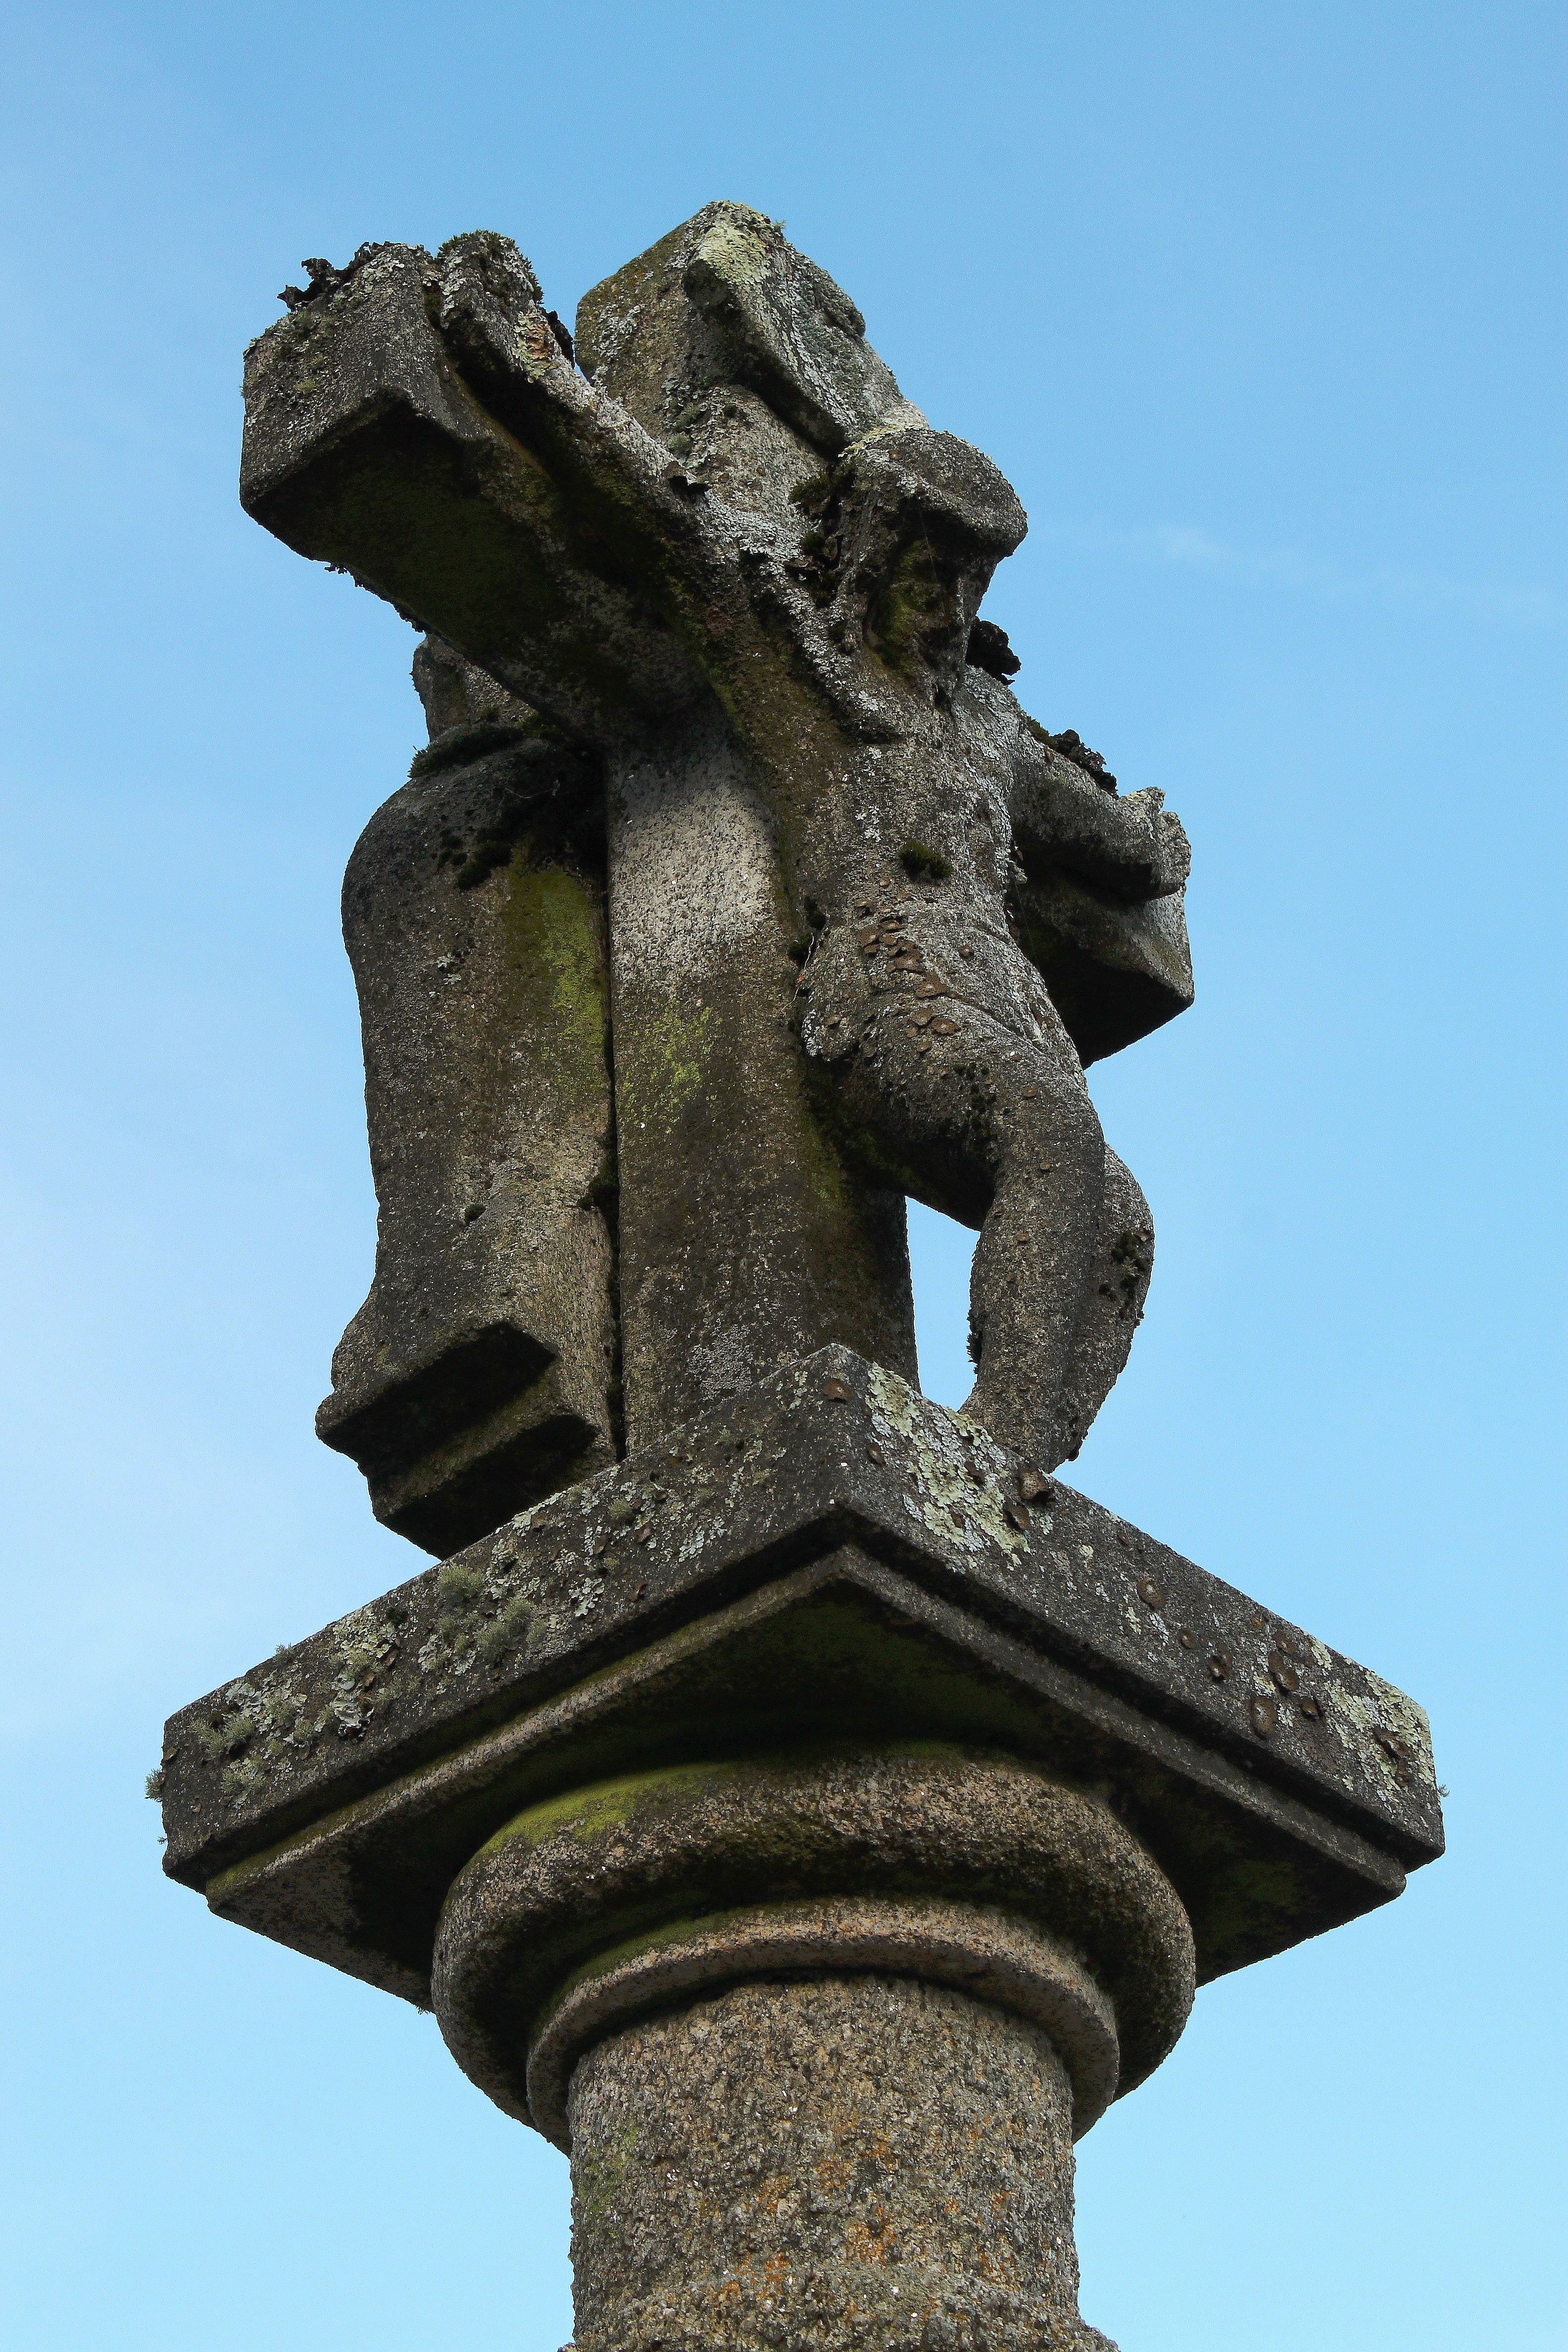
structure, monument, statue, rural, column, symbol, cross, gargoyle, sculpture, art, spain, temple, lama, galicia, pontevedra, cruceiro, carving, espana, ggl1, canoneos500d, stone carving, ancient history